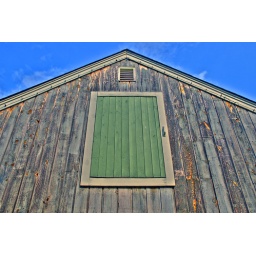
Second floor barn door Tonemapped from a single RAW file. Processed by Photomatix.